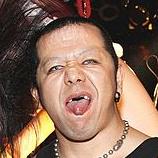
Age: 34